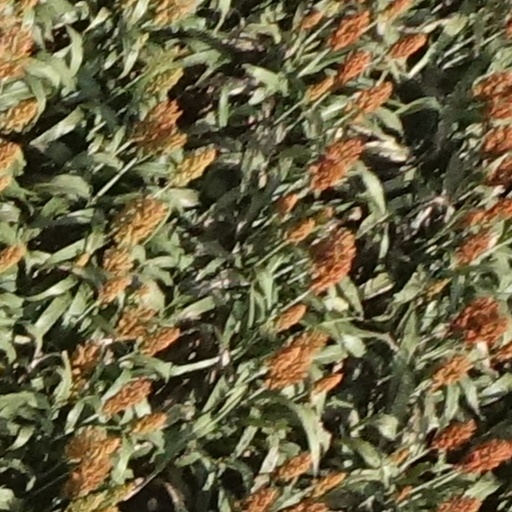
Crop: sorghum